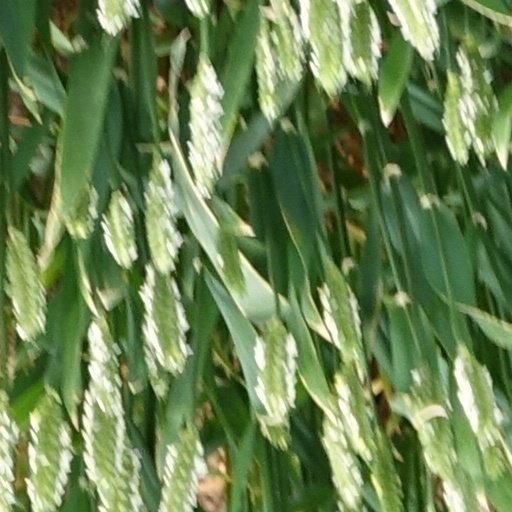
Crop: wheat